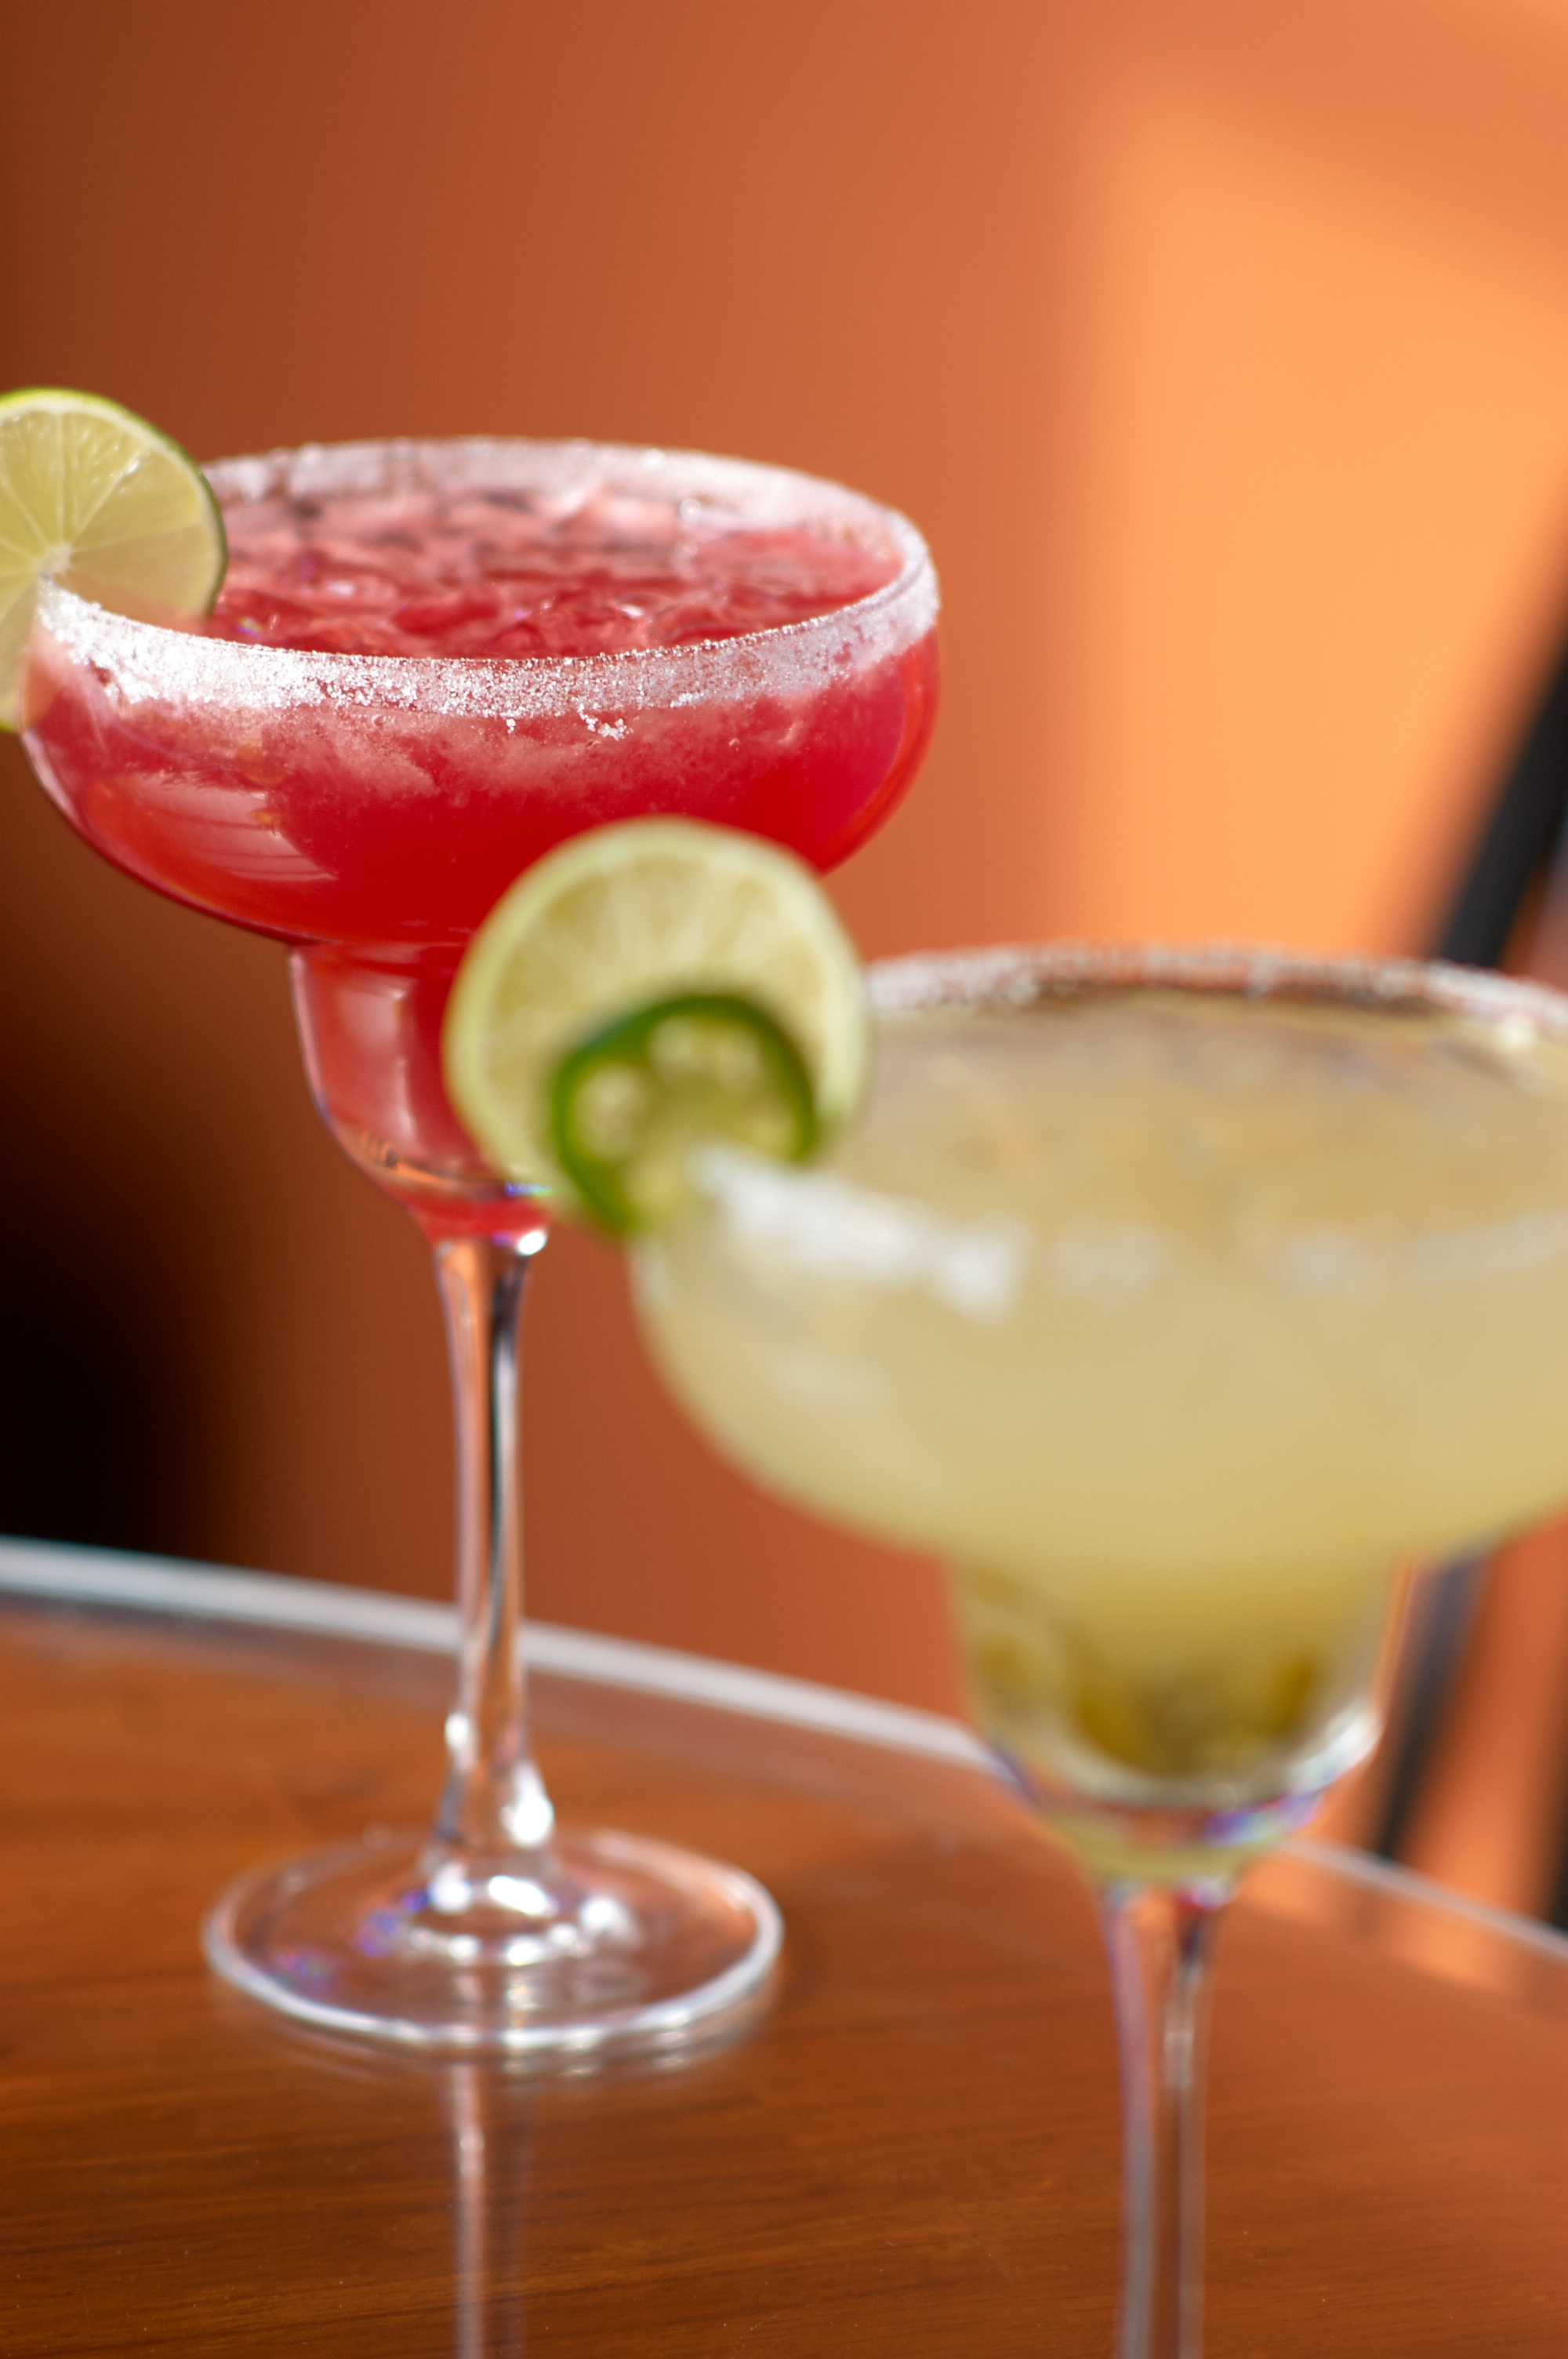
drink, classic cocktail, cocktail garnish, non alcoholic beverage, alcoholic beverage, daiquiri, cocktail, food, margarita, lime, paloma, distilled beverage, bacardi cocktail, martini, wine cocktail, punch, gimlet, spritzer, sour, ingredient, juice, champagne cocktail, pink lady, caipiroska, Corpse reviver, Appletini, garnish, limeade, cosmopolitan, martini glass, fizz, Pisco sour